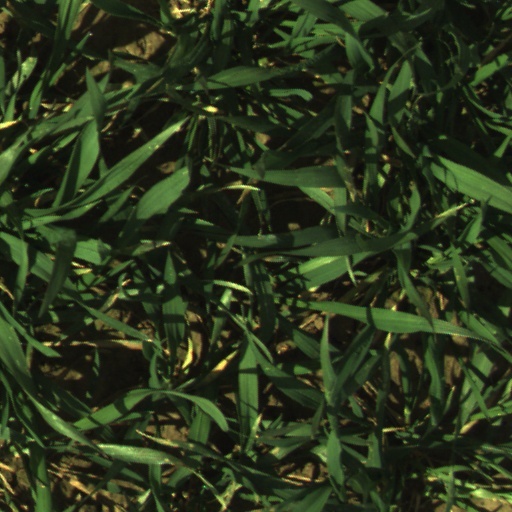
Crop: wheat